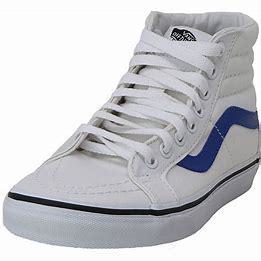
Brand: Vans
Model: SK8 Hi Reissue